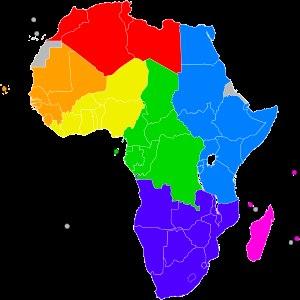
La Confédération africaine de handball est l'instance qui regroupe les fédérations de handball d'Afrique. Elle organise les compétitions continentales, notamment les championnats d'Afrique des nations masculin et féminin.